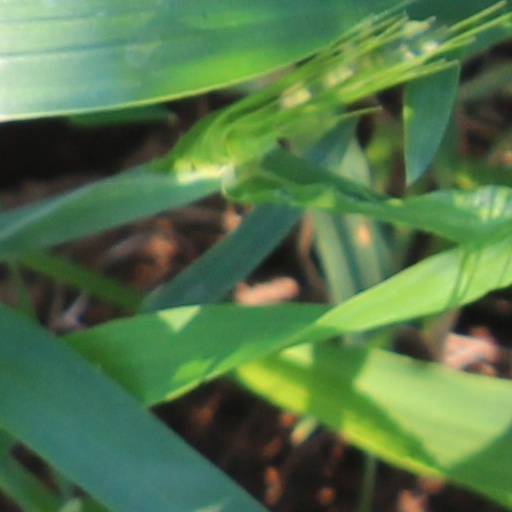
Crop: wheat